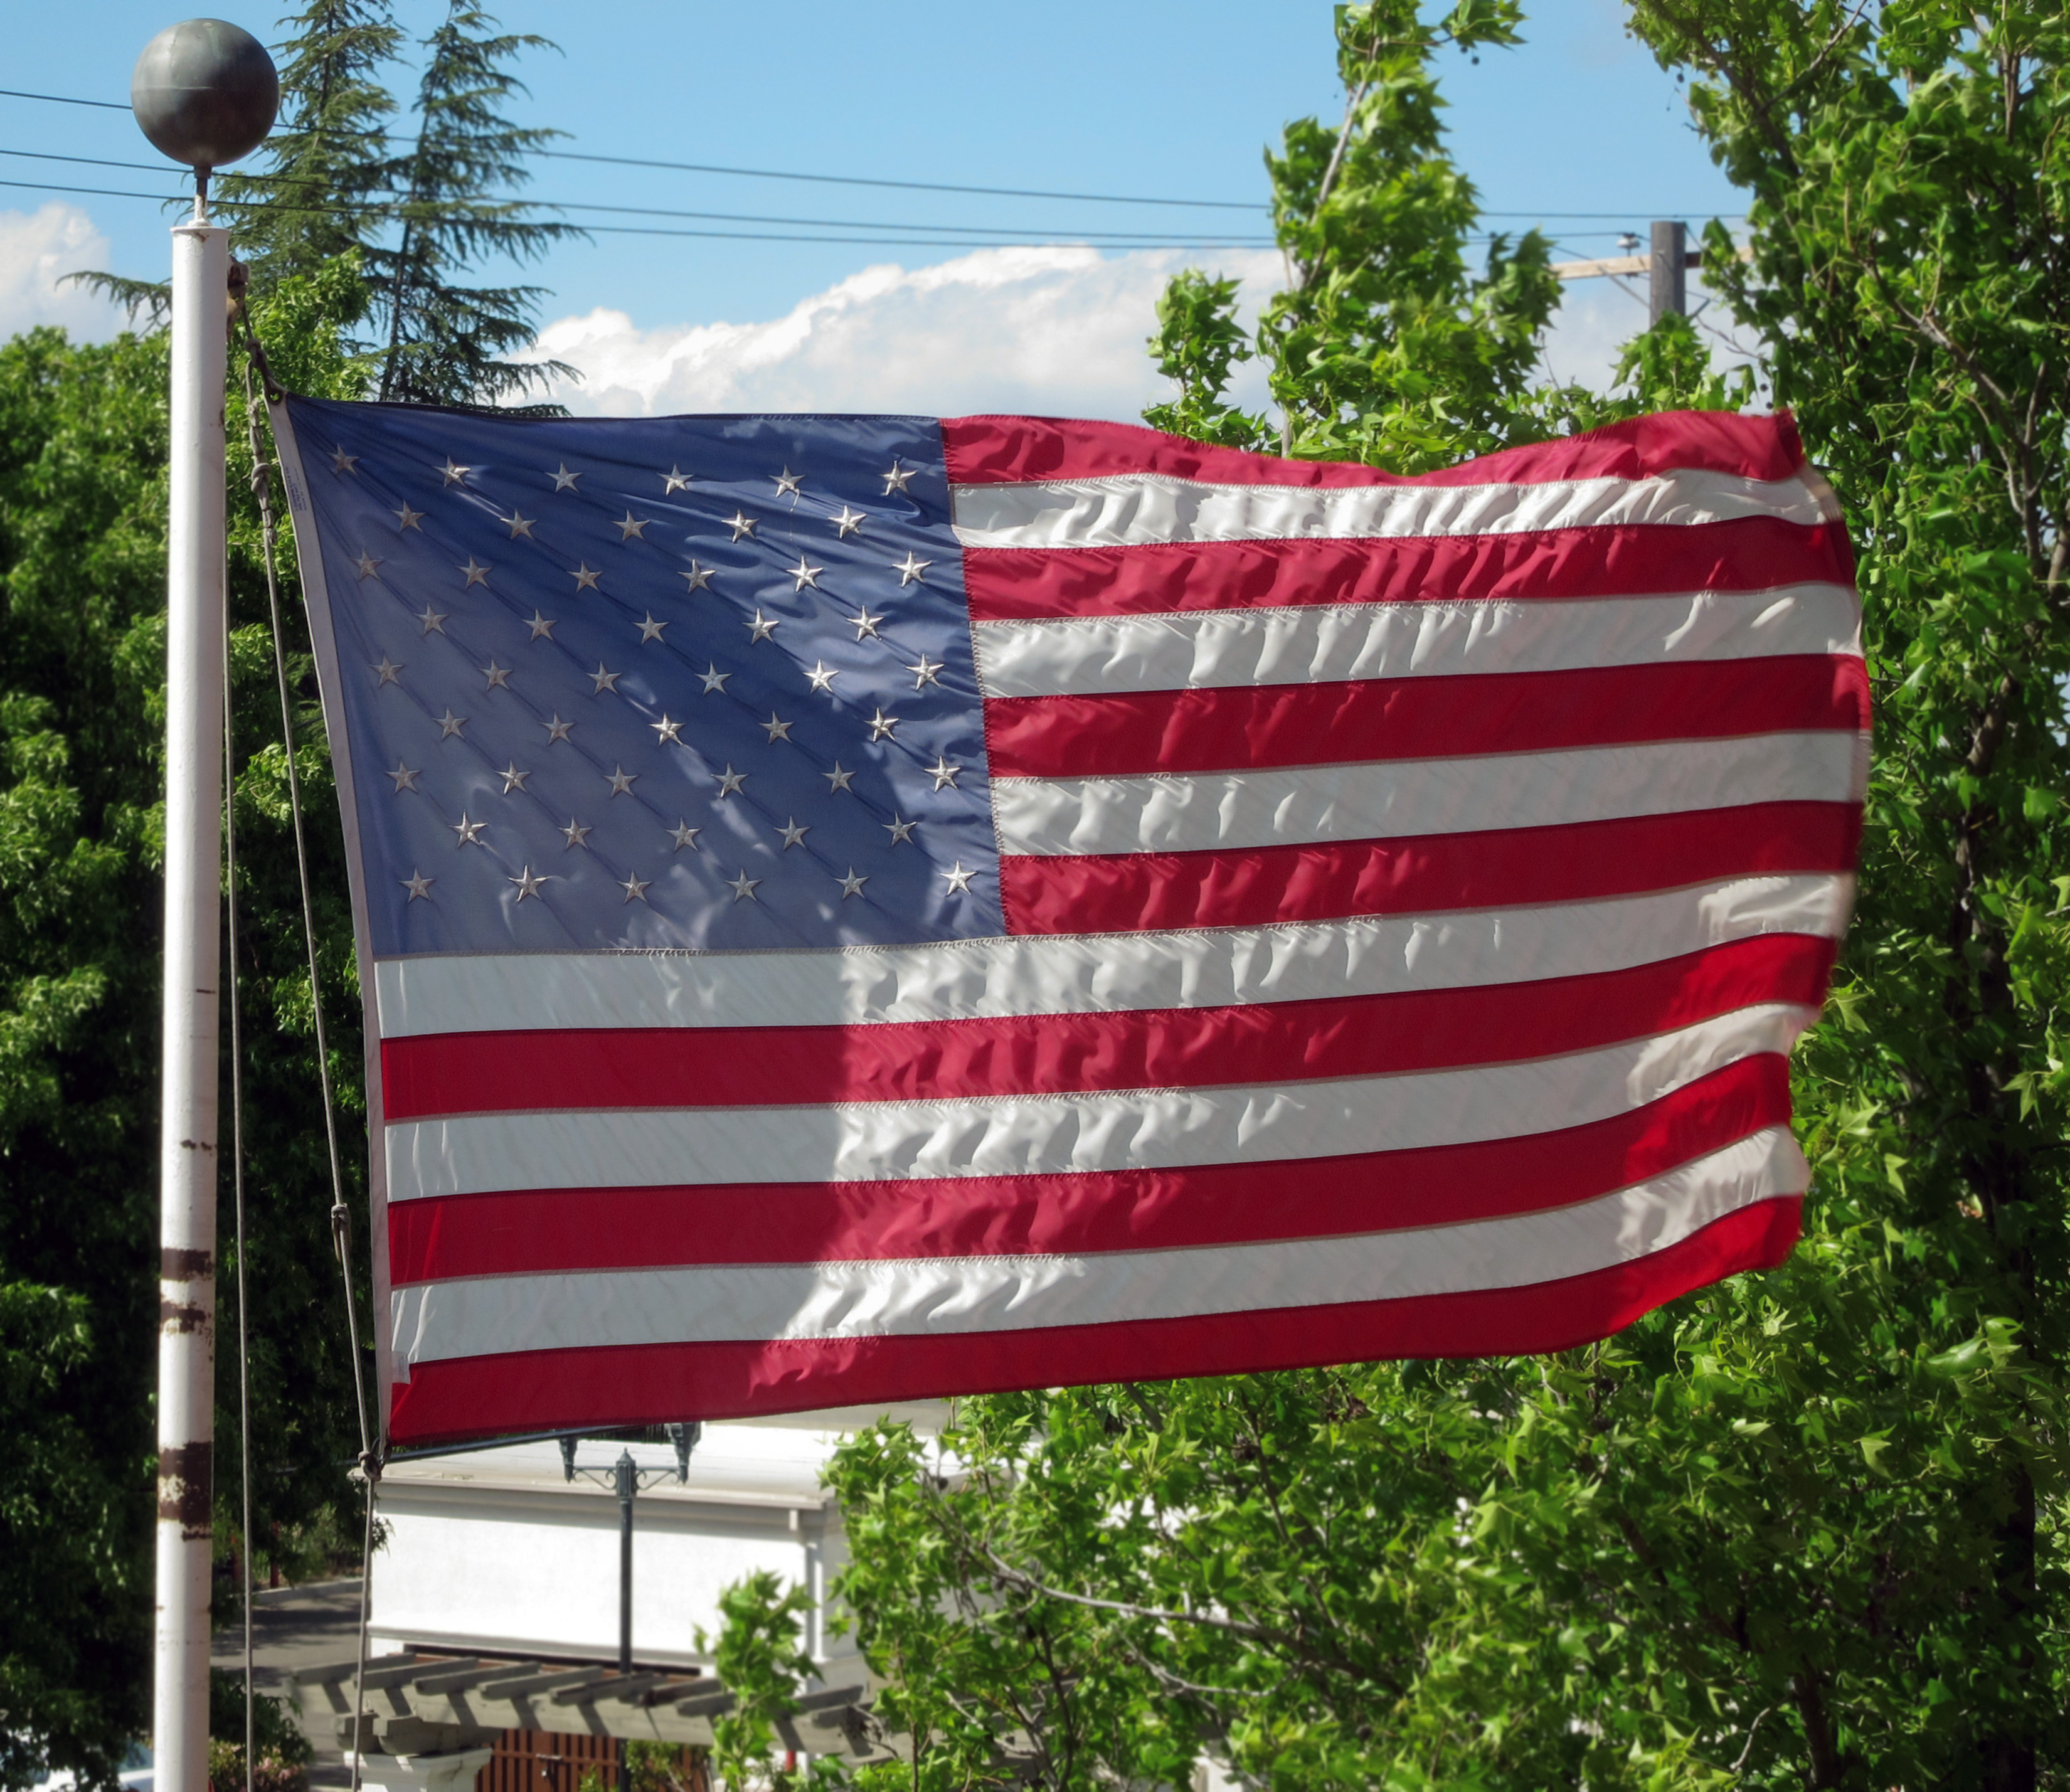
wind, flag, usa, california, sacramento, flag of the united states